American mahjong

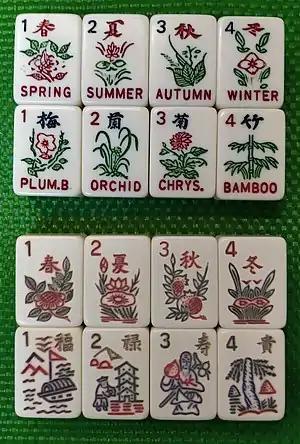
Two patterns of American Mahjong flowers, the upper one is "Spring, Summer, Autumn, Winter; Plum blossom, Orchid, Chrysanthemum, Bamboo" and the lower one is "Spring, Summer, Autumn, Winter; Fortunate, Luxurious, Longevity, Noble".

The words "Spring", "Summer", "Autumn", "Winter" and "Plum.B", "Orchid", "Chrys", "Bamboo" are usually written on the tiles, stating which flower it is. Besides, some will say Arabic numbers 1 to 4.